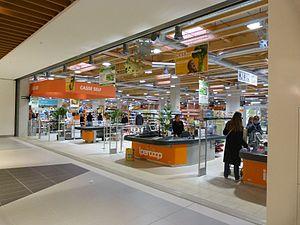
Coop Italia est une entreprise coopérative italienne qui opère sur le secteur de la grande distribution, avec un ensemble de 1 444 superettes, supermarchés et hypermarchés, 53 635 employés et un chiffre d'affaires de 14,5 milliards d'euros.